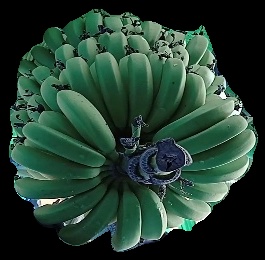
Variety: pachbale
Grade: grade1